Mink Stole

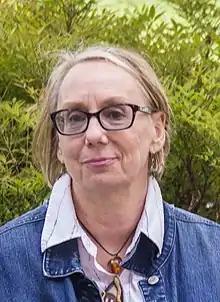
Stole in 2014

Nancy Paine Stoll (born August 25, 1947), known professionally as Mink Stole, is an American actress from Baltimore, Maryland. She began her career working for director John Waters, and has appeared in all of his feature films to date (a distinction shared only with Mary Vivian Pearce and Pat Moran). Her extensive work with Waters has made her one of the Dreamlanders, Waters' ensemble of regular cast and crew members.